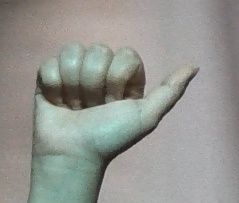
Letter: dhad